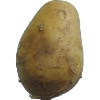
Label: white_potato